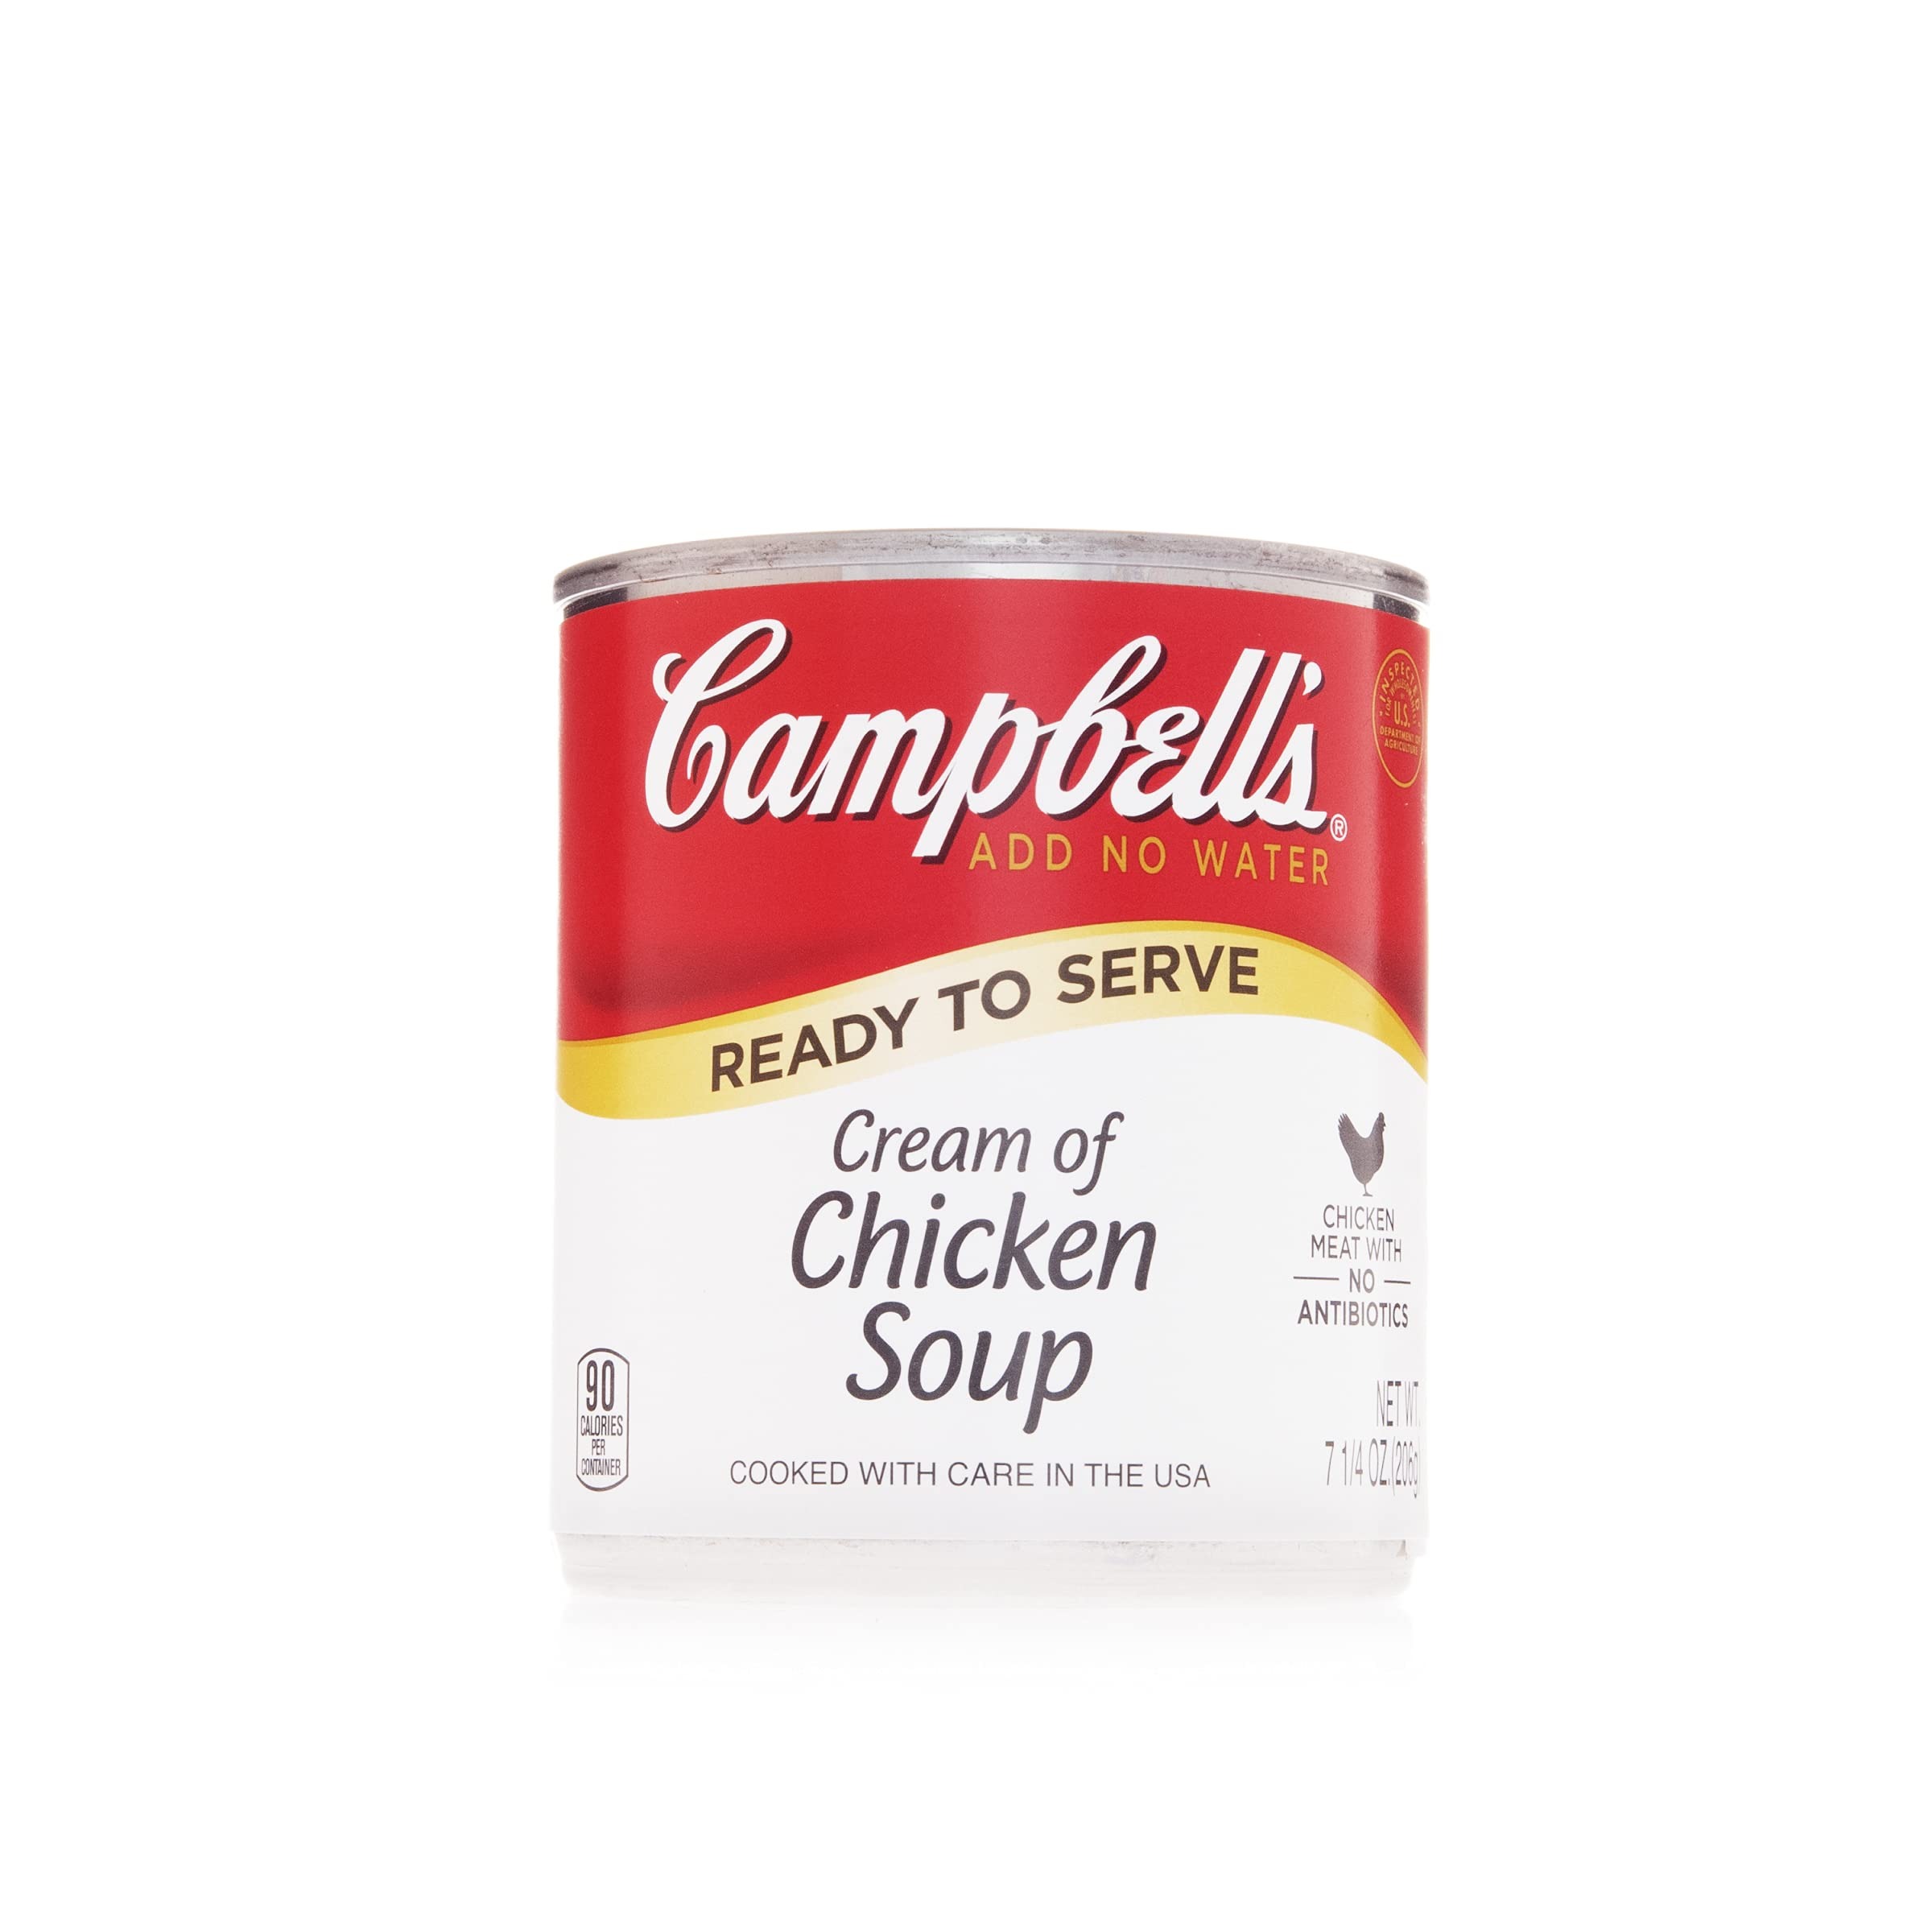
Item Name: Campbell's Classic Ready to Serve Cream of Chicken Soup, 7.25 Oz, Pack of 24
Bullet Point 1: Foodservice Item: A rich and comforting recipe of tender cuts of chicken in a creamy chicken stock base.
Bullet Point 2: Simple To Serve: No need to worry about multi-step prep; the simple, easy-to-open single serving can doesn’t need to be reconstituted. Just heat, stir, and serve.
Bullet Point 3: An Easy Staple: This is the perfect on-the-go meal option delighting guests wherever they are.
Bullet Point 4: Menu Inspiration: Great for a snack in between meals. List this savory soup on your appetizer menu or feature as a lunch special with a seasonal salad. Add a small cup as a side with a burger or a chicken sandwich instead of fries or chips.
Bullet Point 5: Nutrition Matters: Each serving of Cream of Chicken soup is low in calories, carbohydrates, and fat, and is a good source of Vitamin A, making it a wholesome option you can feel good about serving to your customers.
Value: 174.0
Unit: Ounce

Price: 54.07